Koromľa

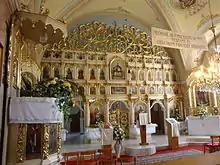
Interior of the Greek Catholic church

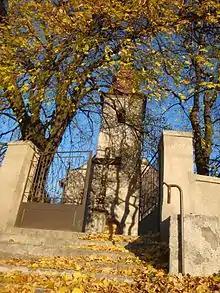
Front of the Greek Catholic church

A creek runs through the center of the village with a linear park between two roads.